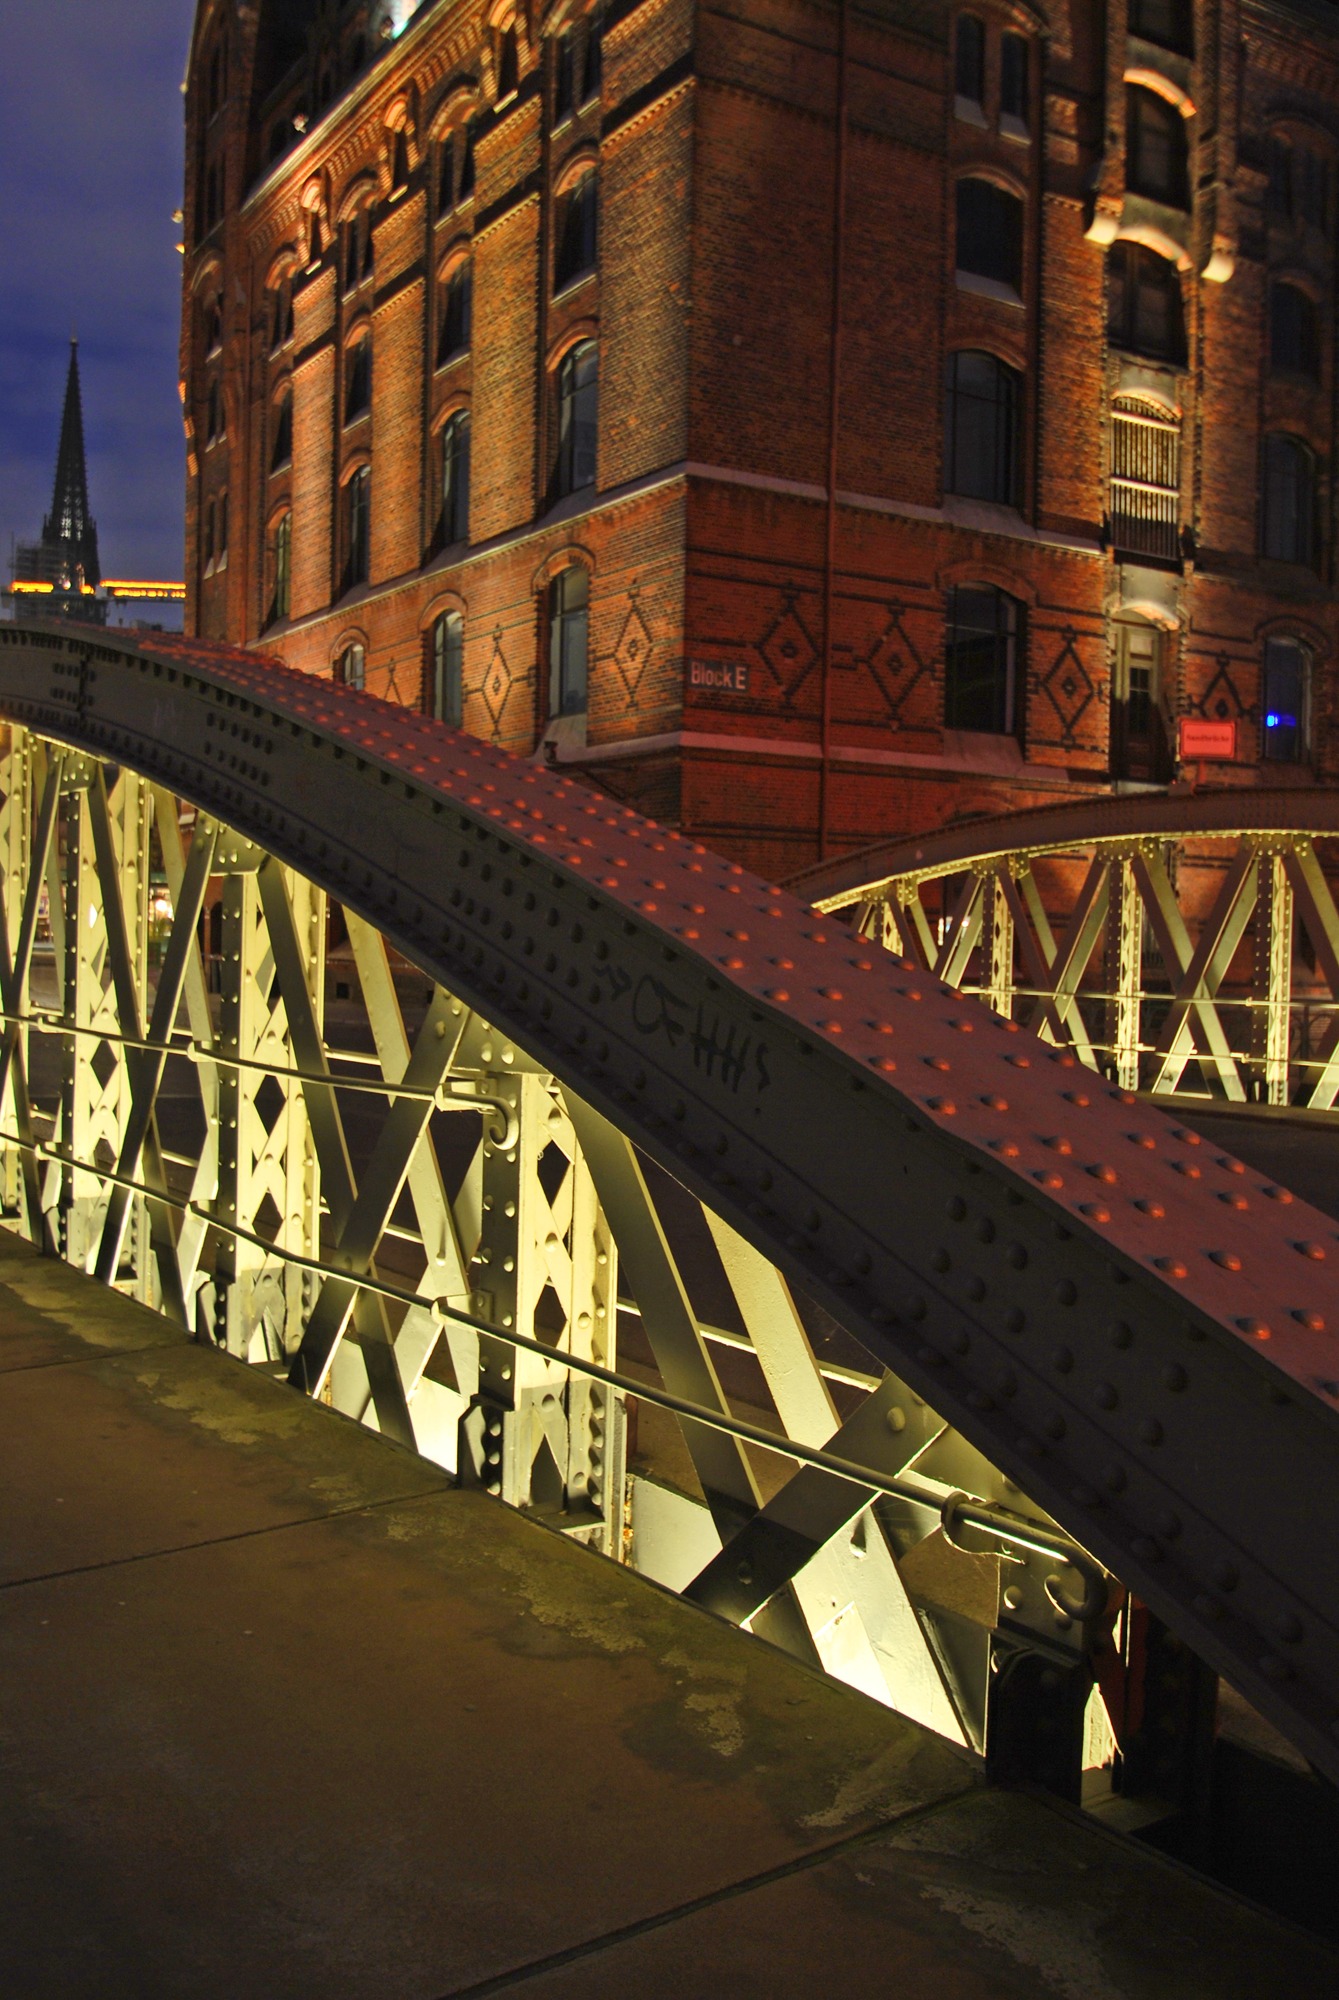
architecture, sky, bridge, night, building, city, evening, reflection, landmark, facade, port, brick, lighting, illuminated, warehouse, angle, abendstimmung, hamburg, metropolis, night photograph, speicherstadt, warehouses, old speicherstadt, kehrwieder